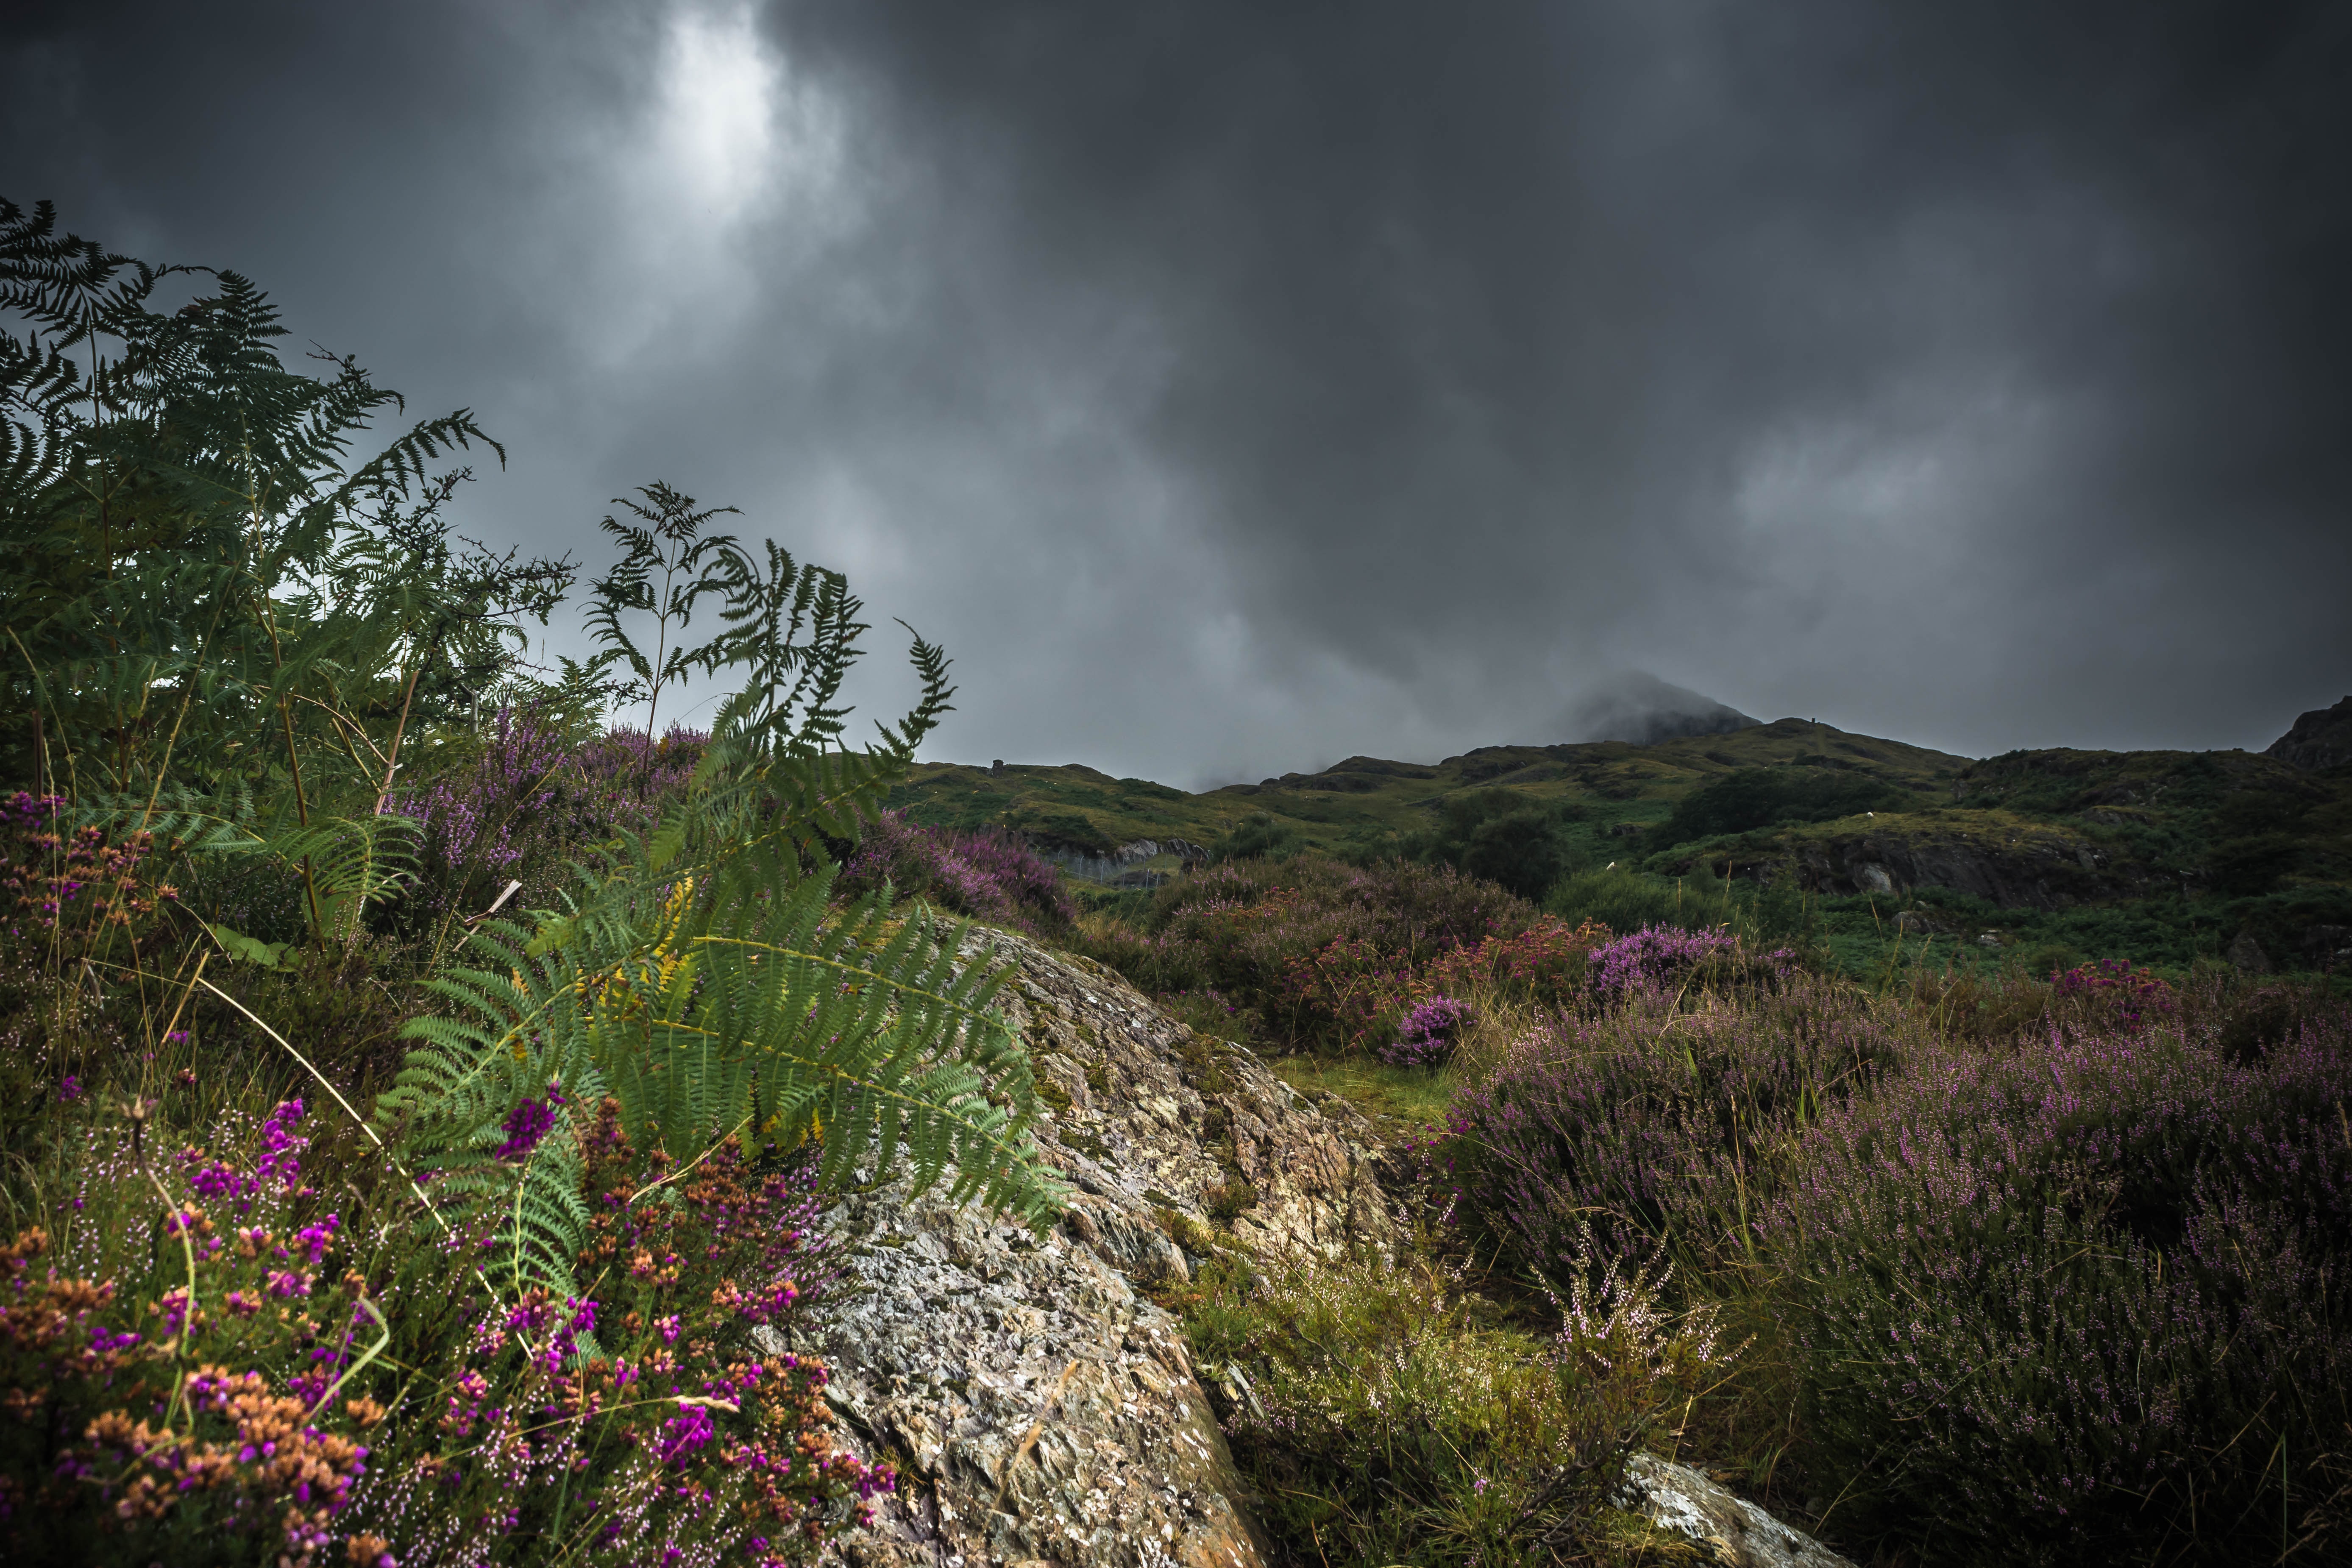
landscape, nature, forest, outdoor, rock, wilderness, mountain, cloud, sky, countryside, flower, view, atmosphere, country, environment, rural, green, scenic, peaceful, natural, scenery, weather, colorful, season, rocks, wales, clouds, welsh, vibrant